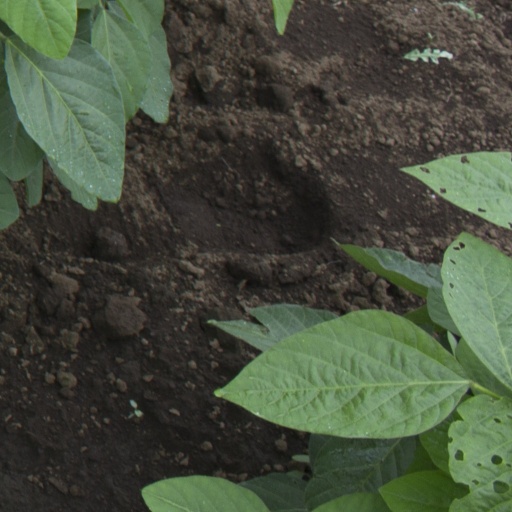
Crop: soybean